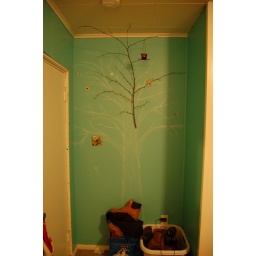
I'm slowly growing a tree on a wall in my bedroom.